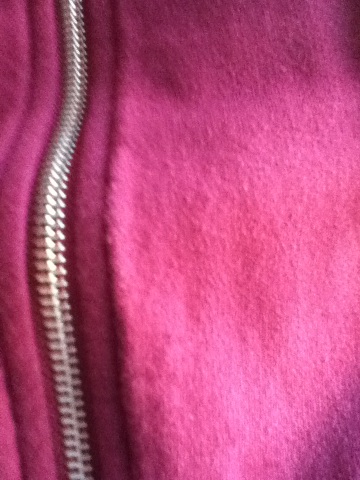Question: ... color is this shirt. What color is this shirt?
Answer: pink